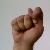
The image shows a hand gesture representing the letter 'T' in Indian Sign Language.